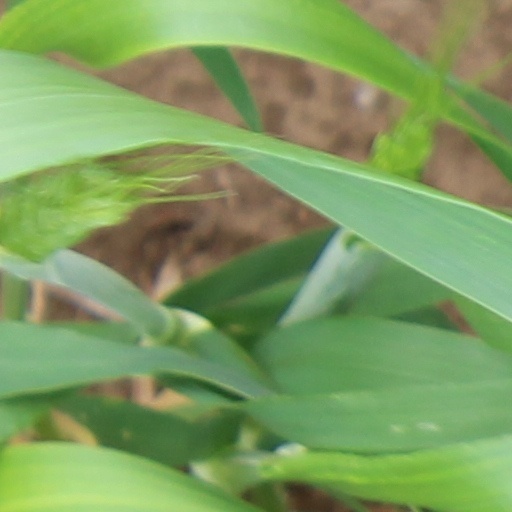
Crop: wheat